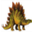
Label: dinosaur